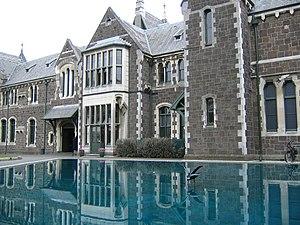
Un miroir d'eau est une pièce d'eau peu profonde et de pente très faible servant à refléter le paysage qui l'entoure. Un type de bassin où la périphérie est légèrement plus creuse que le centre est couramment utilisé pour éliminer la formation des vagues.
Christchurch est la troisième plus grande ville de Nouvelle-Zélande, la première de l'île du Sud, et elle est la capitale de Canterbury, une des régions de la Nouvelle-Zélande. Elle est située au nord de la péninsule de Banks, sur la côte Est de l'île du Sud.
Le Christchurch Arts Centre est un pivot de l'art, de l'artisanat et de distraction à Christchurch, en Nouvelle-Zélande. Il est situé dans les anciens bâtiments de l'Université de Canterbury, de style néogothique, conçus pour la majorité par Benjamin Mountfort. Il est listé dans la Catégorie I par la New Zealand Historic Places Trust.